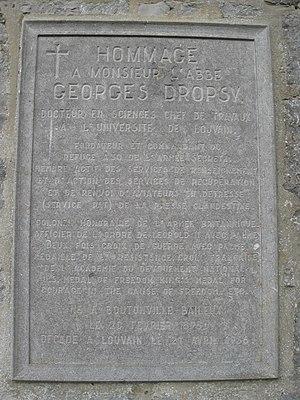
plaque commémorative
Georges-Louis Dropsy, né à Boutonville le 20 février 1898 et mort le 21 avril 1956 d'urémie, était un abbé, un savant et un résistant belge. Durant la Seconde Guerre mondiale, il fut affilié à la Légion belge, ayant ensuite passé à l'Armée Secrète, il se vit attribuer le commandement de la ville de Tournai le 3 septembre 1944. Membre de plusieurs sociétés scientifiques, notamment grâce à ses traités et ses contributions dans différentes revues, c'était un homme dévoué qui, à travers son sacerdoce, était considéré comme un vrai père pour certains étudiants, il jouit encore aujourd'hui d’une renommée mondiale.